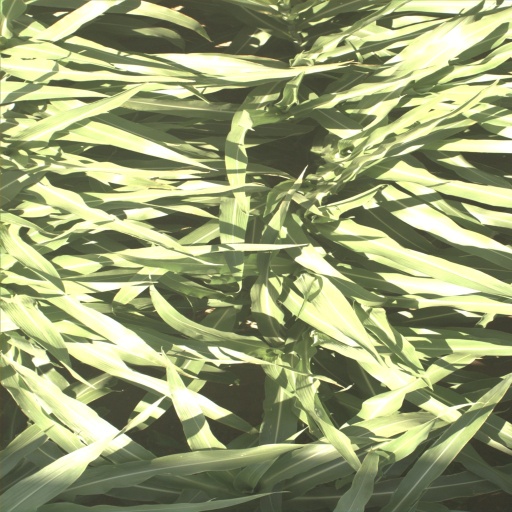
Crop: sorghum